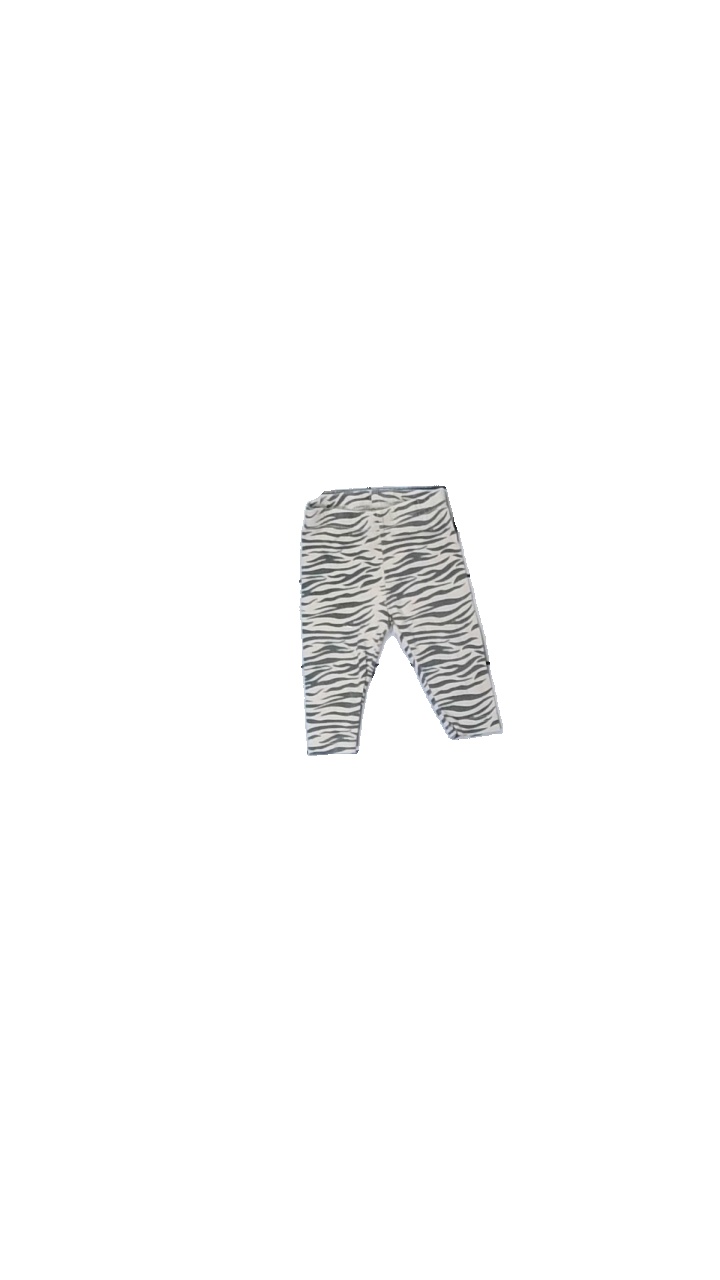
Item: Trousers (Children)
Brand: I Love Eco (ica)
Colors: Beige, Grey
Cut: Regular
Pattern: Animal print
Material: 100% cotton
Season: All
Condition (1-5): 2
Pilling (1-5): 4
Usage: Export
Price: <50